Yuri Gorshkov

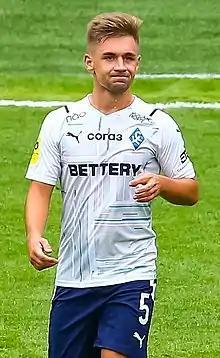
Gorshkov with Krylia Sovetov Samara in 2021

Yuri Aleksandrovich Gorshkov (born 13 March 1999) is a Russian football player who plays as a left-back for Zenit Saint Petersburg and Russia national team.